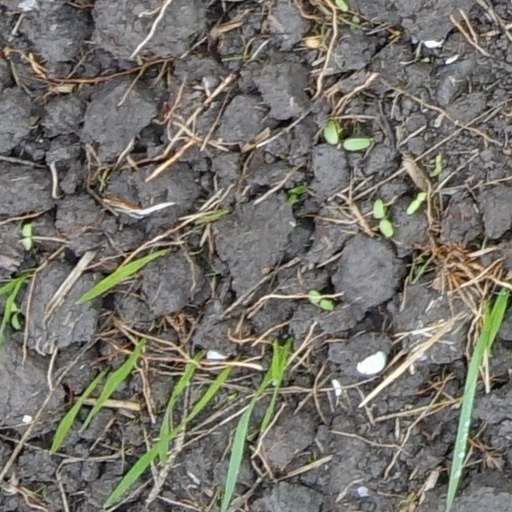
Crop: wheat